2-4-2

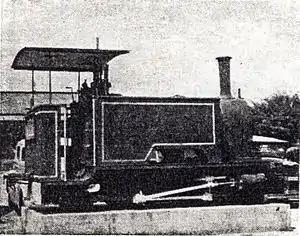
The engine "Hope", c. 1948

In 1899, the Walvis Bay Railway in the British territory of Walvis Bay, a Cape of Good Hope exclave in "Deutsch-Südwest-Afrika" (German South West Africa), placed a single tank locomotive in service. The engine, named "Hope" and built by Kerr, Stuart and Company, remained in service until 1904 when operations on the railway were suspended. The line was abandoned in 1905, partly as a result of being buried by a sandstorm.